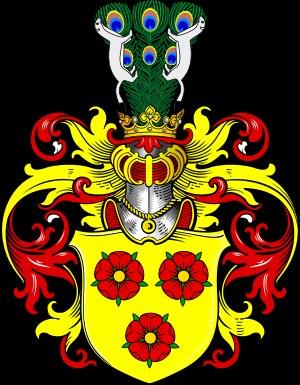
La famille von Rosen est une famille de la noblesse immémoriale livonienne, connue depuis le XIIIᵉ siècle, qui a essaimé dans les provinces baltes, en Suède et dans l'Empire russe. Elle a donné un maréchal de France, le maréchal Conrad de Rosen.